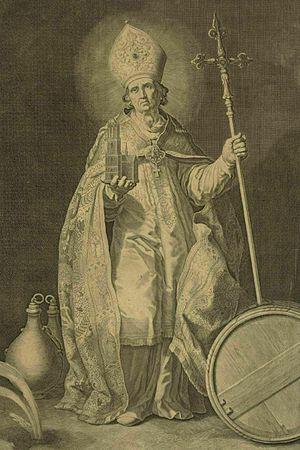
Cornelis Bloemaert, appelé également Cornelis Bloemaert II ou Cornelis Bloemaert le jeune, né en 1603 à Utrecht et mort à Rome le 28 septembre 1692, est un peintre et graveur néerlandais du siècle d'or.